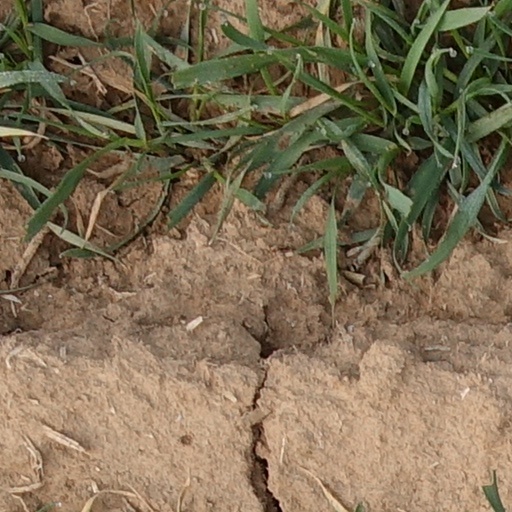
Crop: wheat